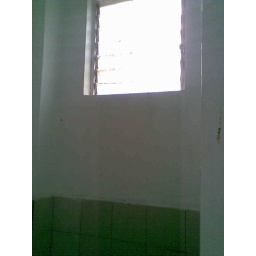
window in bathroom